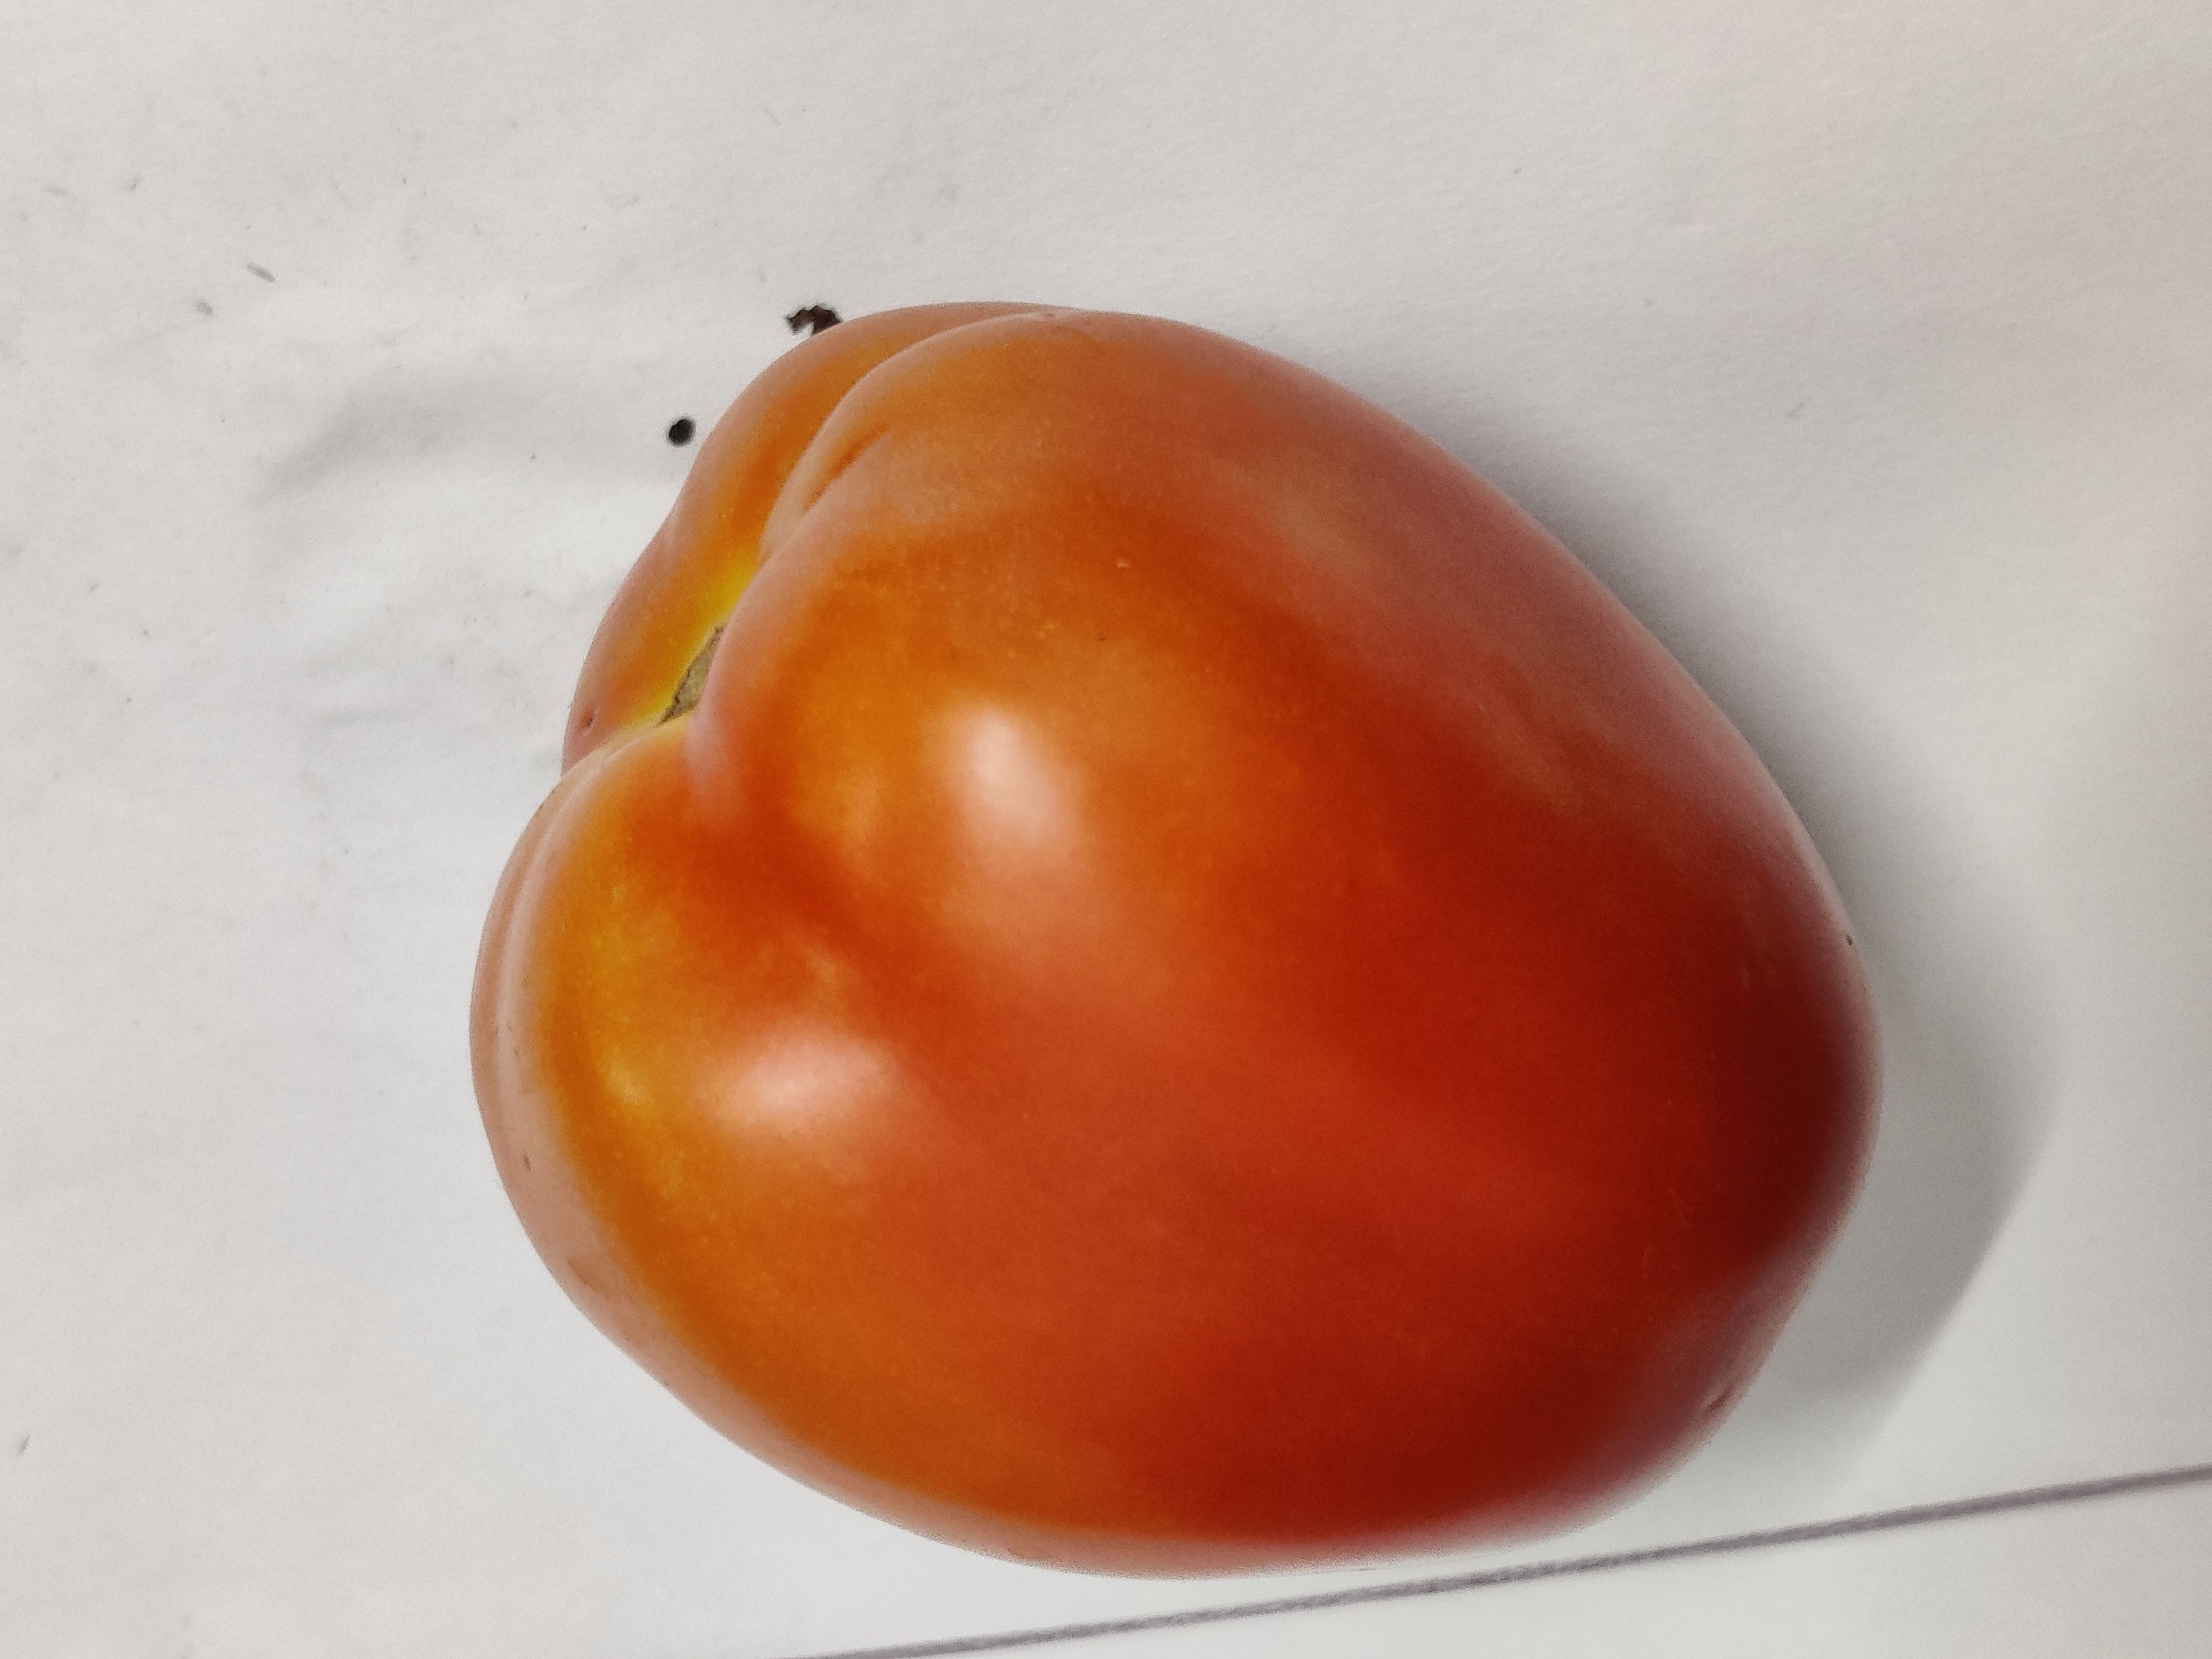
Fruit: tomatoes
Grade: 2nd-grade